Aladdin City, Florida

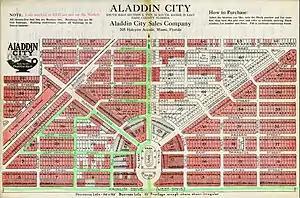
Original lot plan of Aladdin City (originally platted and still existing streets in green)

The original community was centered around a large oval—known as Ali Baba Circle—oriented on a north–south axis. The interior of the oval was planned as Ali Baba Park, with a large bathing pool in the middle. The top half of an even larger oval, Ali Cogia Circle, surrounded Ali Baba Circle. Both circles were planned as the site of the city's commercial district. The southern tip of Ali Baba Circle led onto Hainlin Mill Drive, while Farm Life School Road (SW 162nd Avenue) extended from the northern tip and also continued south from the intersection of Ali Baba Circle and Hainlin Mill Drive.